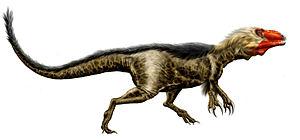
Les Dryptosauridae forment une famille éteinte de Tyrannosauroidea. La validité de cette famille est discutée. Les dryptosauridés ne contiennent qu'un seul membre, Dryptosaurus. La famille a été créée en 1890 par Othniel Charles Marsh pour accueillir ce genre découvert au sommet du Crétacé supérieur aux États-Unis.
Les Tyrannosauroidea, ou tyrannosauroïdes forment une super-famille éteinte de dinosaures théropodes coelurosauriens comprenant les Tyrannosauridae ainsi que des genres plus basaux qui leur sont étroitement apparentés.
Dryptosaurus est un genre éteint de Tyrannosauroidea primitifs qui a vécu dans ce qui est maintenant l'est de l'Amérique du Nord durant le Maastrichtien, à la fin du Crétacé supérieur. Un célèbre tableau de Charles R. Knight, peint en 1896, en a fait l'un des dinosaures les plus largement connus, en dépit du peu de restes retrouvés. Le nom spécifique de l'espèce type, aquilunguis, dérive du latin et signifie « qui a des griffes comme un aigle ».
Sinotyrannus est un genre basal éteint de grands dinosaures théropodes de la famille des Proceratosauridae et de la super-famille des Tyrannosauroidea. Il a vécu en Chine au Crétacé inférieur, à l'Aptien, c'est le plus récent des procératosauridés.